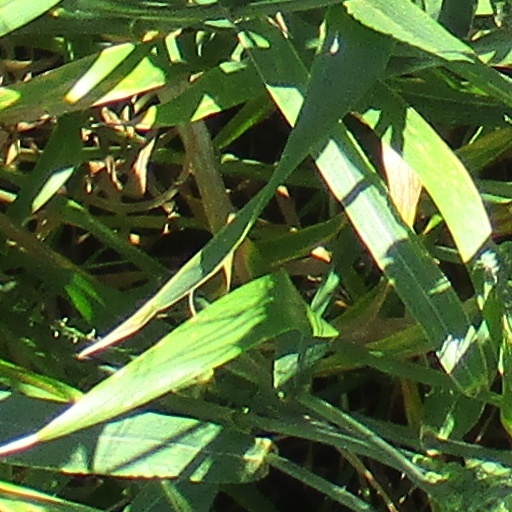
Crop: wheat